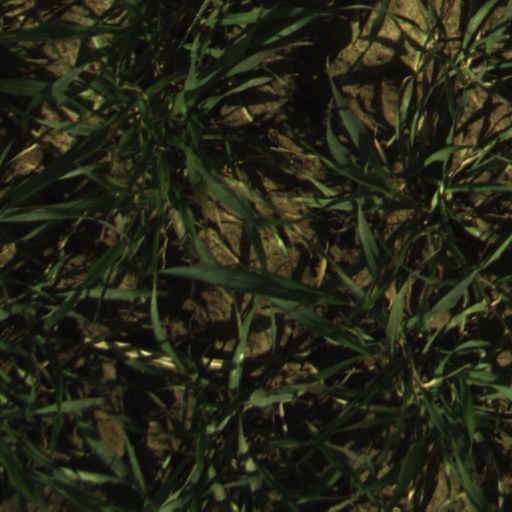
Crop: wheat